Battle of St. Vith

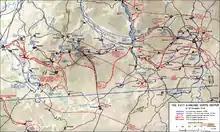
XVIII Airborne Corps Sector Map, December 21–23, 1944. The final withdrawal of American forces from the "St. Vith" salient.

As the trap closed on the Schnee Eifel on 17 December, rapid change was occurring at the headquarters of the 106th Division in St. Vith. Brigadier general Bruce C. Clarke, leader of Combat Command-B 7th Armored Division had arrived in the morning, with news that his command was on the road to St. Vith, but would probably not arrive until later that afternoon. This was bad news for Jones, who was hoping for a quick deliverance from his problems by the arrival of organized reinforcements. The situation was not improved by the appearance of a demoralized Devine with news that German Tiger tanks were right on his heels. With the appearance of German scouts on the hills east of town, Jones decided he had had enough. “I’ve thrown in my last chips.” He told Clarke, and turned over defense of the area to Clarke. Clarke saw his first task as getting his command into St. Vith, and proceeded to the traffic jams on the Rodt – St. Vith road to force his CCB into St. Vith. By midnight of the 17th, he had managed to set up the beginnings of what was called the “horseshoe defense” of St. Vith, a line of units to the north, east and south of town. These units came mainly from the 7th and 9th Armored Divisions, but included troops from the 424th Regiment of the 106th Division, and various supporting artillery, tank, and tank destroyer battalions.